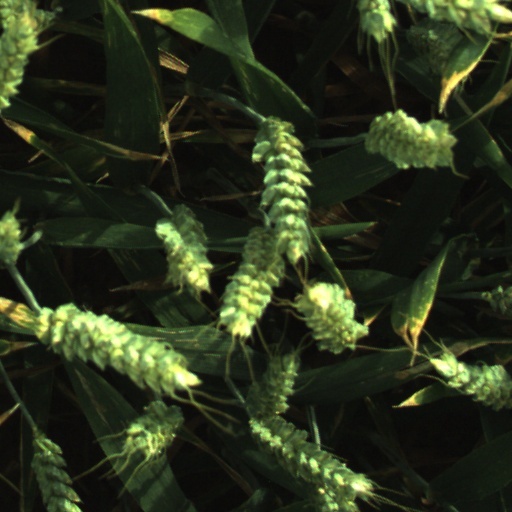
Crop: wheat